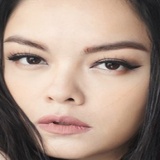
ca sĩ Phạm Quỳnh Anh